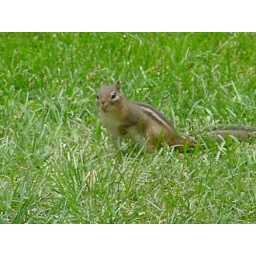
He digs up the garden, digs up the flower beds, digs tunnels all over the place, drives the cats crazy ... but he's so cute!